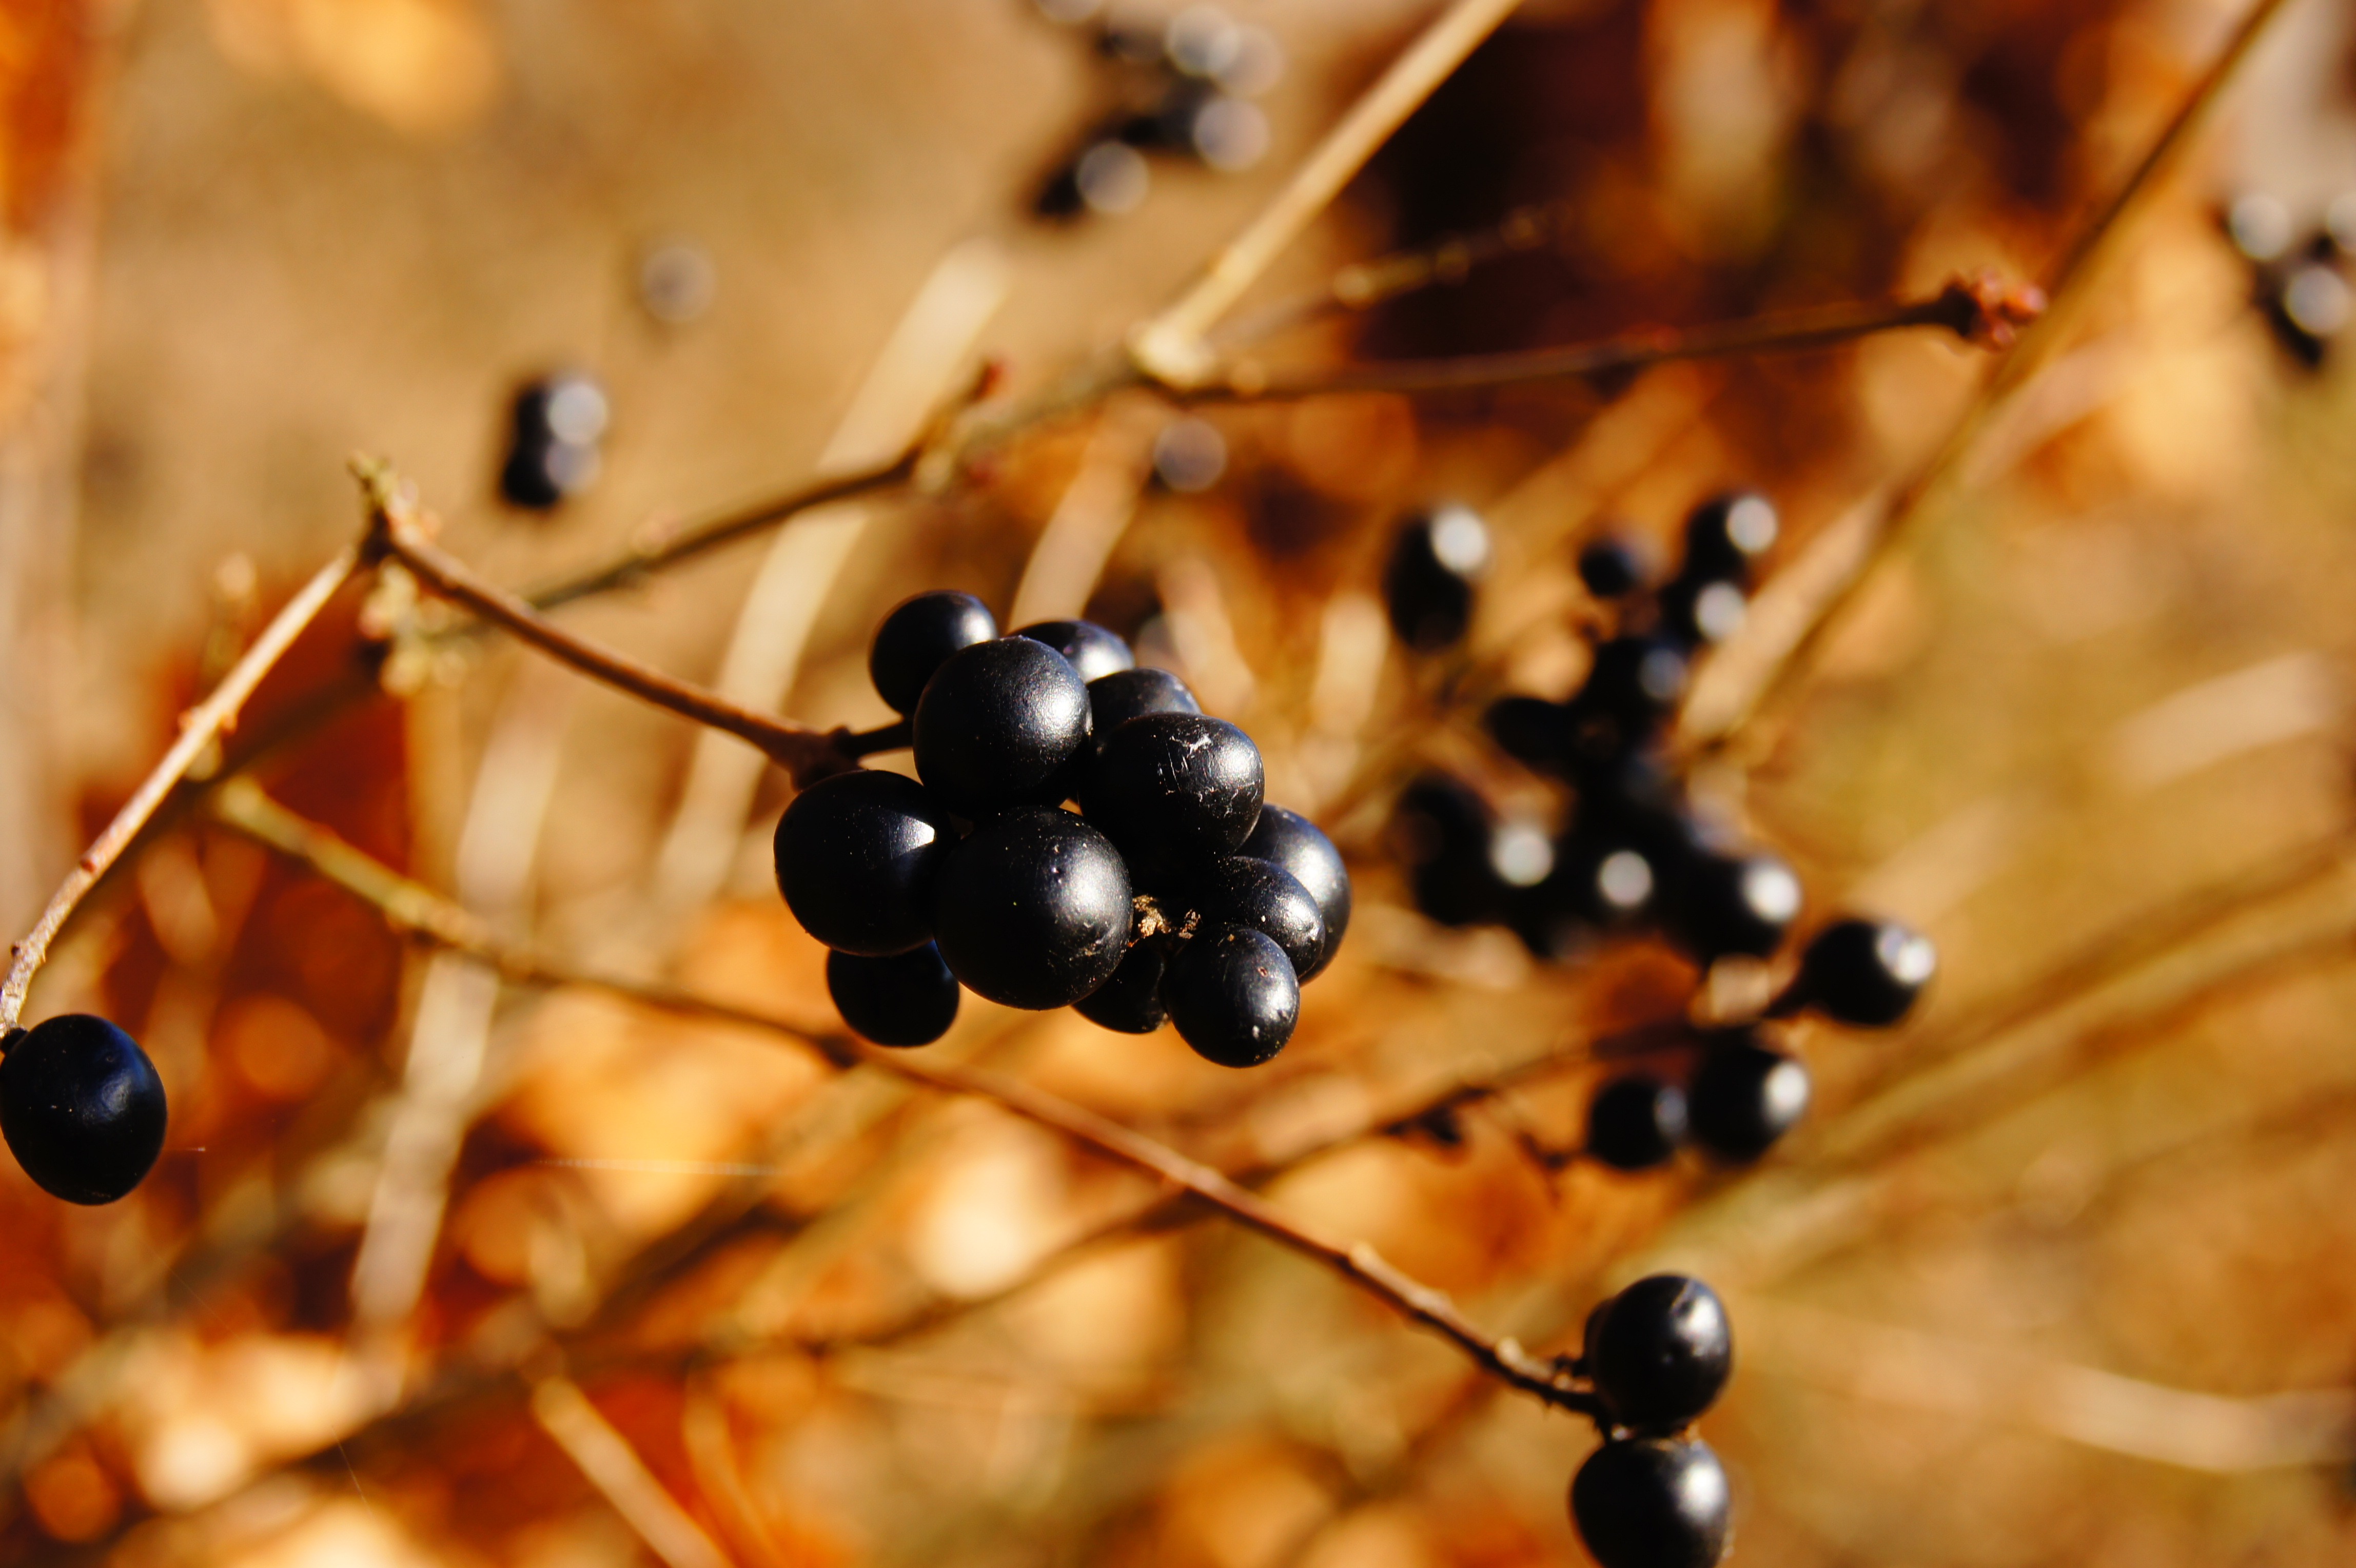
tree, nature, branch, blossom, plant, photography, fruit, berry, sunlight, leaf, flower, bush, food, produce, autumn, black, flora, season, twig, close up, berries, macro photography, plant stem